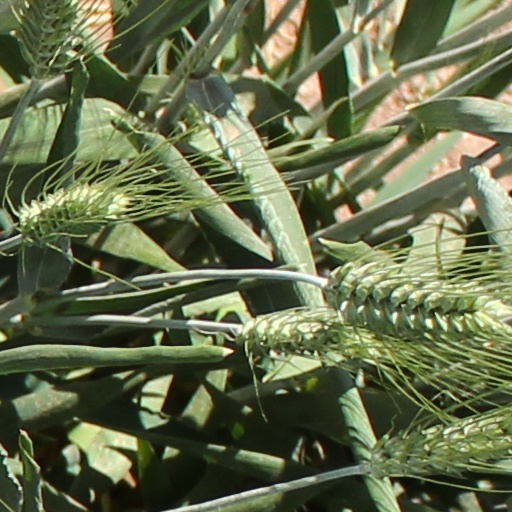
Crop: wheat